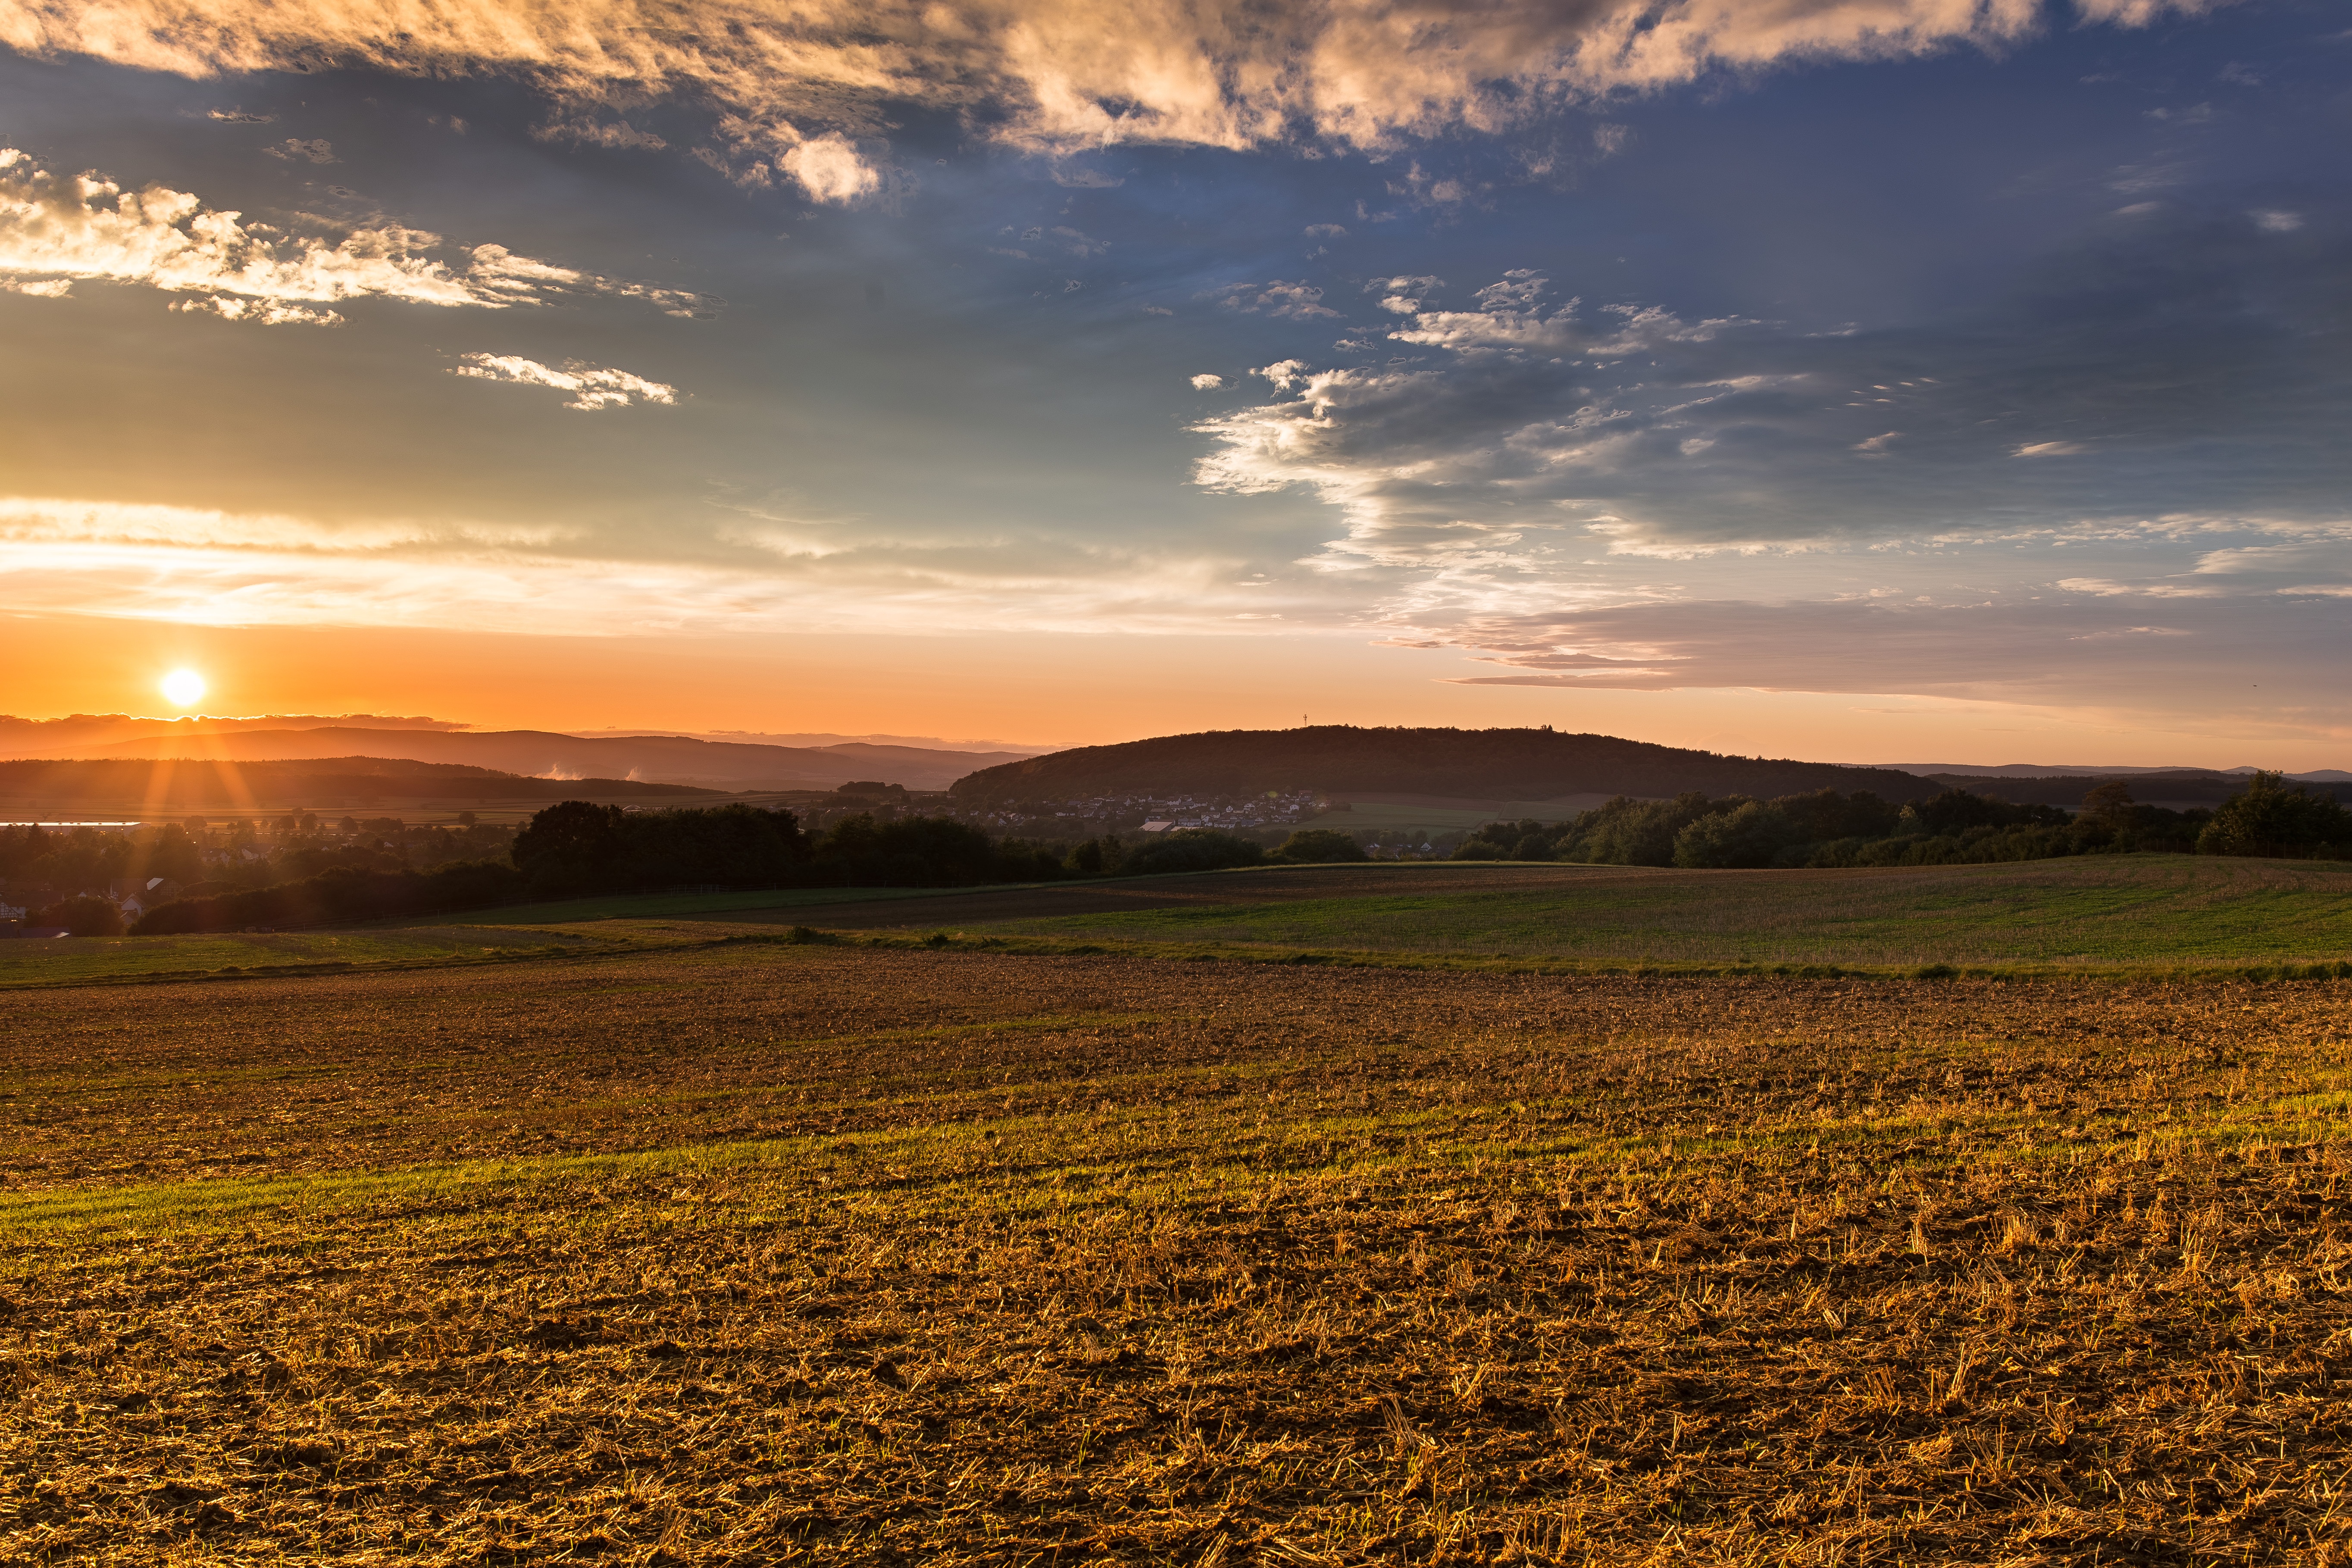
landscape, tree, nature, grass, horizon, cloud, sky, sun, sunrise, sunset, field, prairie, sunlight, morning, hill, dawn, dusk, evening, autumn, romance, soil, agriculture, plain, clouds, fields, grassland, plateau, mood, hesse, afterglow, evening sky, back light, steppe, rural area, atmospheric phenomenon, grass family, kellerwald